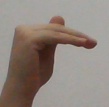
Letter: khaa